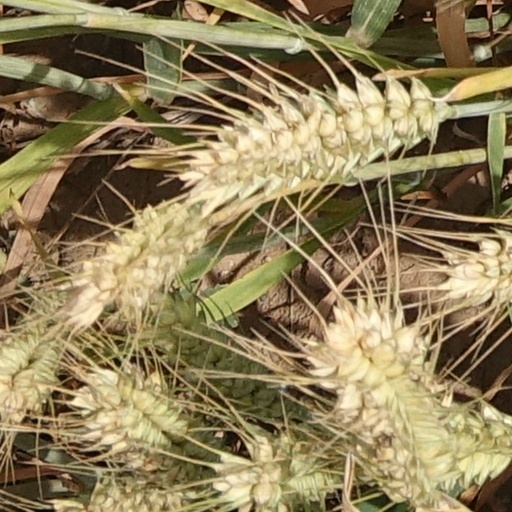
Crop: wheat